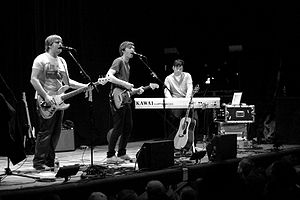
Athlete
Athelete i 2008
Athlete er et engelsk indierockband, der blev dannet i Deptford, London af Joel Pott, Carey Willetts, Stephen Roberts og Tim Wanstall.